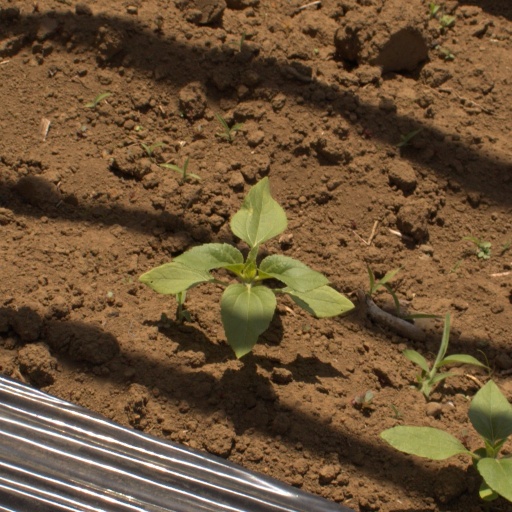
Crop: Jerusalem artichoke